Solight Design

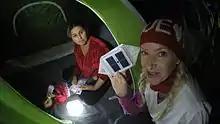
Full-time volunteer, Dr. Alison Thompson is handing a Syrian family a solar lantern called SolarPuff to light their dark tent at the Idomeni refugee camp in Greece. 2015

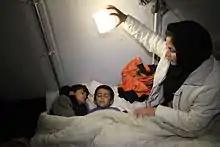
With no electricity in refugee camps in Idomeni Greece; Mother holds her solar lantern called the SolarPuff to check on her 2 little boys sleeping in sleeping bags.

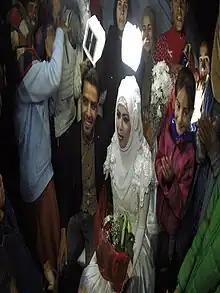
As seen on CNN

Syrian refugee camp wedding in Idomeni, Greece. The pitch black campsite illuminated by solar lanterns called SolarPuff. Love is everywhere, you just need light.|alt=Imagine a bride in a white wedding dress covering her head to her ground. The groom wearing a dark jacket and button up collared shirt. Refugees who are living in the camp are dressed up in dresses and long pants. Solar lanterns called SolarPuff illuminate the scene.